Maurice Green (virologist)

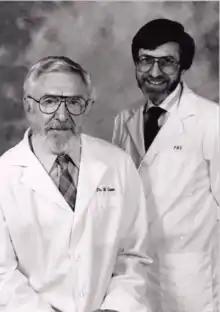

In addition to determining many of the basic concepts of neurovirology, Green conducted seminal studies to determine the role that these viruses play in human cancer. He demonstrated that although these viruses are endemic in the human population and have oncogenic potential in rodents, they appear to play no detectable part in the formation of any of the major human cancers.